Indians in the New York metropolitan area

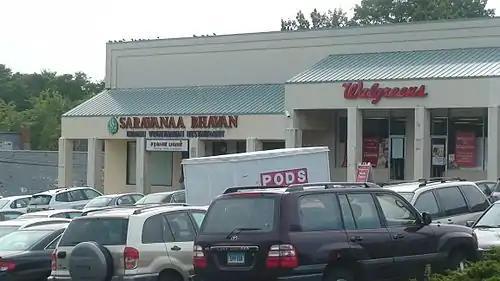
One of the most popular overseas branches of Saravanaa Bhavan, the world's largest Indian vegetarian restaurant chain, is located in Edison, Middlesex County, New Jersey.

Bombay, in Jersey City, New Jersey, is home to the highest concentration of Asian Indians in the Western Hemisphere, containing the rapidly growing Indian ethnic enclave of India Square. The neighborhood is centered on Newark Avenue, between Tonnele Avenue and JFK Boulevard, and is considered to be part of the larger Journal Square District. It has had a large concentration of Indian businesses since the 1970s, with about 15,000 Indians living in Jersey City by 1986. This area has been home to the largest outdoor Navratri festivities in New Jersey as well as several Hindu temples. This portion of Newark Avenue is lined with grocery stores, electronics vendors, video stores, import/export businesses, clothing stores, and restaurants, and is one of the busier pedestrian areas of this part of the city, often stopping traffic for hours. According to the 2000 census, there were nearly 13,000 Indians living in this two-block stretch of Jersey City, up from 3,000 in 1980, increasing commensurately between 2000 and 2010. An annual, color-filled spring Holi festival has taken place in Jersey City since 1992, centered upon India Square and attracting significant participation and international media attention. Although India Square continues to represent the heart of Little India in Jersey City, situated between Tonnele Avenue and John F. Kennedy Boulevard, Little India itself has been expanding further eastward along Newark Avenue, through Jersey City's "", to Summit Avenue and the Five Corners neighborhood. After dark, the businesses light flashing signs, and the street crowds continue.